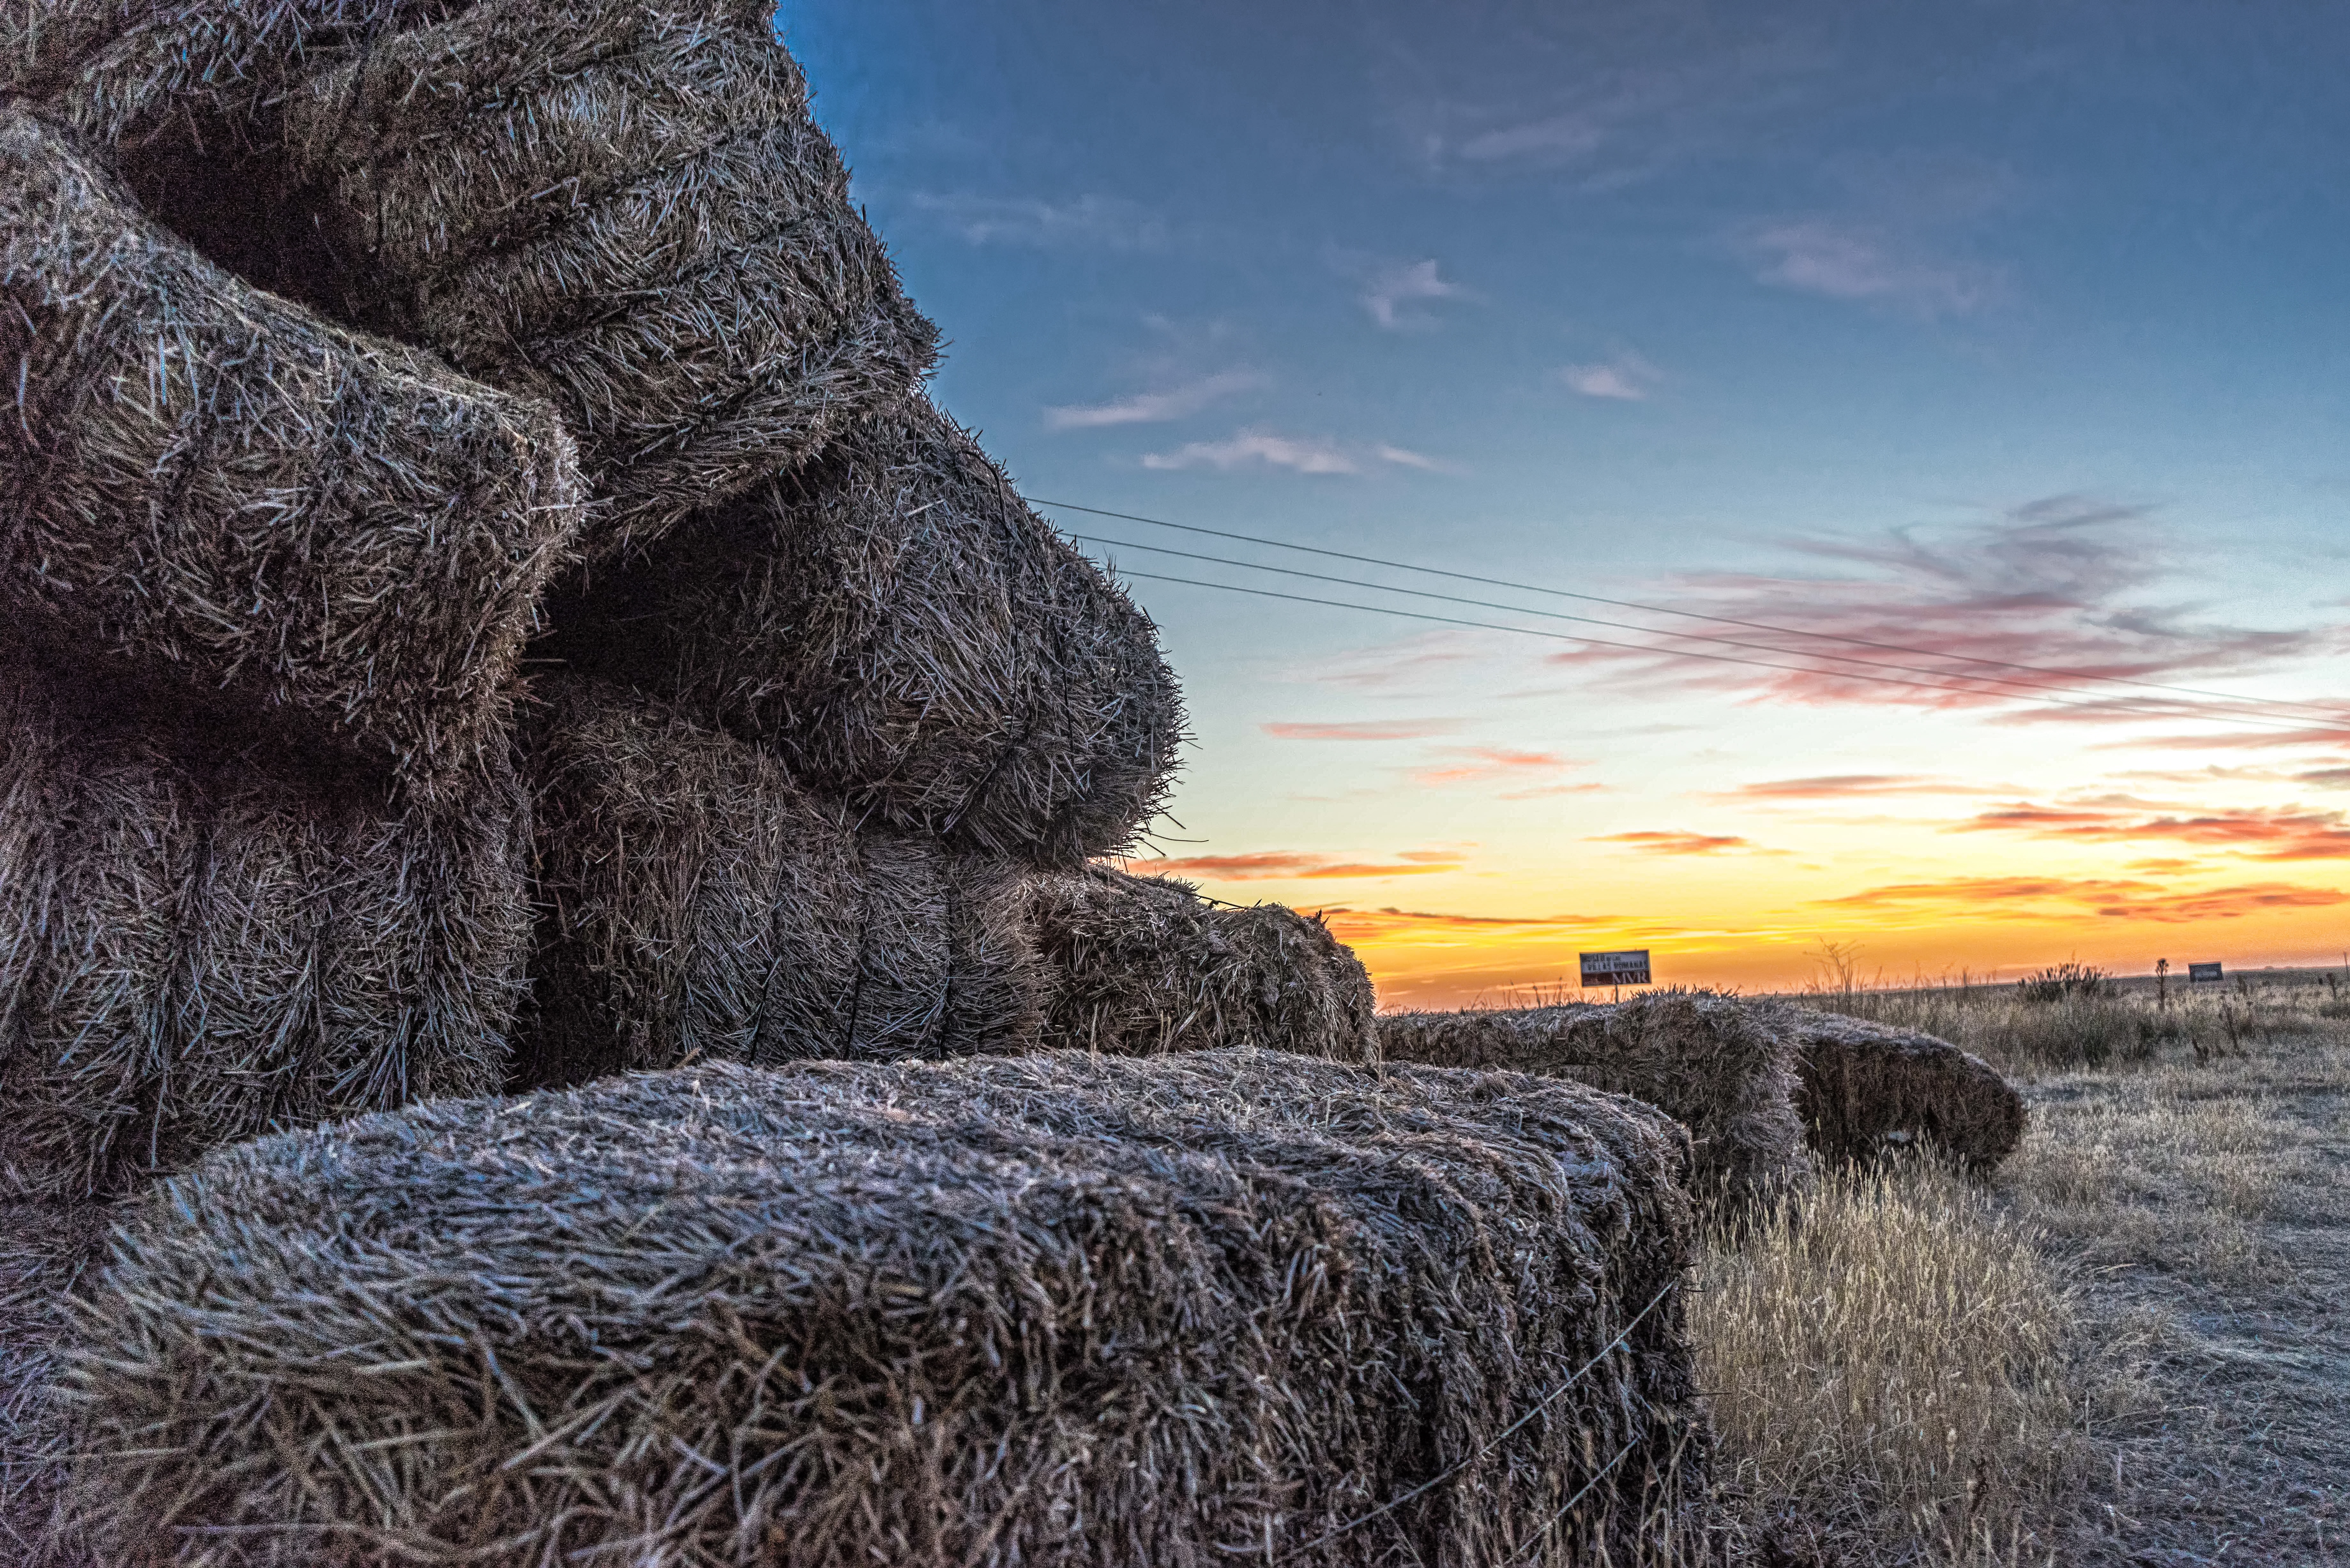
landscape, tree, rock, sky, sun, sunset, field, farm, dusk, farmer, clouds, straw, castilla, evening sun, natural landscape, ecological, grass family